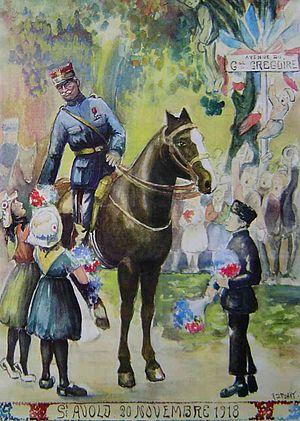
Inauguration de l'avenue du Général Grégoire, le 20 novembre 1918
La république des conseils d’Alsace-Lorraine est un éphémère régime politique insurrectionnel d’inspiration communiste proclamé le 10 novembre 1918 par des conseils d'ouvriers et de soldats lors de la révolution allemande à l'issue de la Première Guerre mondiale. L’entrée de la 4ᵉ armée française du général Gouraud à Strasbourg le 22 novembre 1918 met fin à cette république des conseils et aux troubles révolutionnaires en Alsace-Lorraine qui réintègre alors la France.
Léon Auguste Joseph Grégoire, né à Suresnes le 15 janvier 1861 et mort le 17 décembre 1933 à Paris, fut général de division pendant la Première Guerre mondiale.
Saint-Avold [sɛ̃t‿avɔld] est une commune française située dans le département de la Moselle, en Lorraine, au sein de la nouvelle entité administrative Grand Est.